Mary Collins (First Lady of Boston)

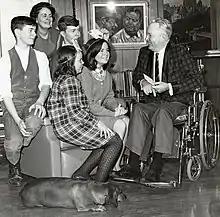
Collins with her husband and children (circa 1960-1968)

After training to become a legal secretary, Collins worked as a legal secretary at the Suffolk Superior Court in Boston in the 1940s. In her work, she met John F. Collins, who was working as a lawyer. After John F. Collins' service in as a military intelligence officer in World War II, the two married in 1946. They settled in the Jamaica Plain neighborhood of Boston, where they lived for three decades. Together they had four children: sons John F. Collins. Jr and Thomas F. Collins and daughters Margaret A. Collins and Mary Patricia Potter.